Lanesboro, Minnesota

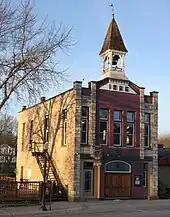
The Old Village Hall, listed on the National Register of Historic Places as part of the Lanesboro Historic District.

As of the census of 2010, there were 754 people, 373 households, and 207 families residing in the city. The population density was . There were 464 housing units at an average density of . The racial makeup of the city was 97.7% White, 0.3% African American, 0.1% Native American, 0.3% from other races, and 1.6% from two or more races. Hispanic or Latino of any race were 0.9% of the population.